Pentti Haanpää

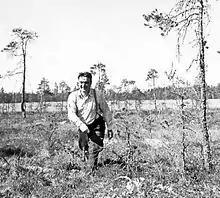
Pentti Haanpää (1950)

Pentti Haanpää (October 14, 1905 – September 30, 1955) was a Finnish author. He was born in Pulkkila, and is best known for his books "Vääpeli Sadon tapaus" 1935 and "Noitaympyrä" 1931. He drowned on a fishing trip on Iso Lamujärvi in Pyhäntä, aged 49.